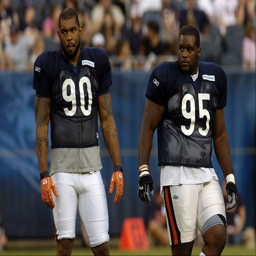
american football player , right , is one of many players who played for football coach and is saddened and shocked by the scandal .